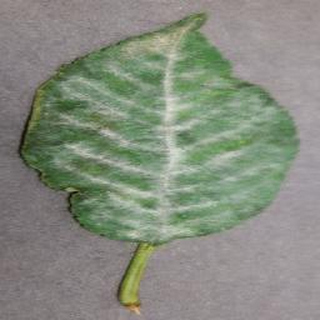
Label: cherry_powdery_mildew